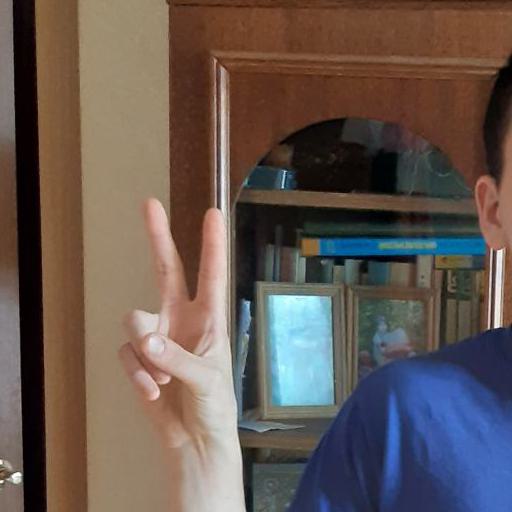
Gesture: peace